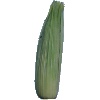
Label: corn_husk